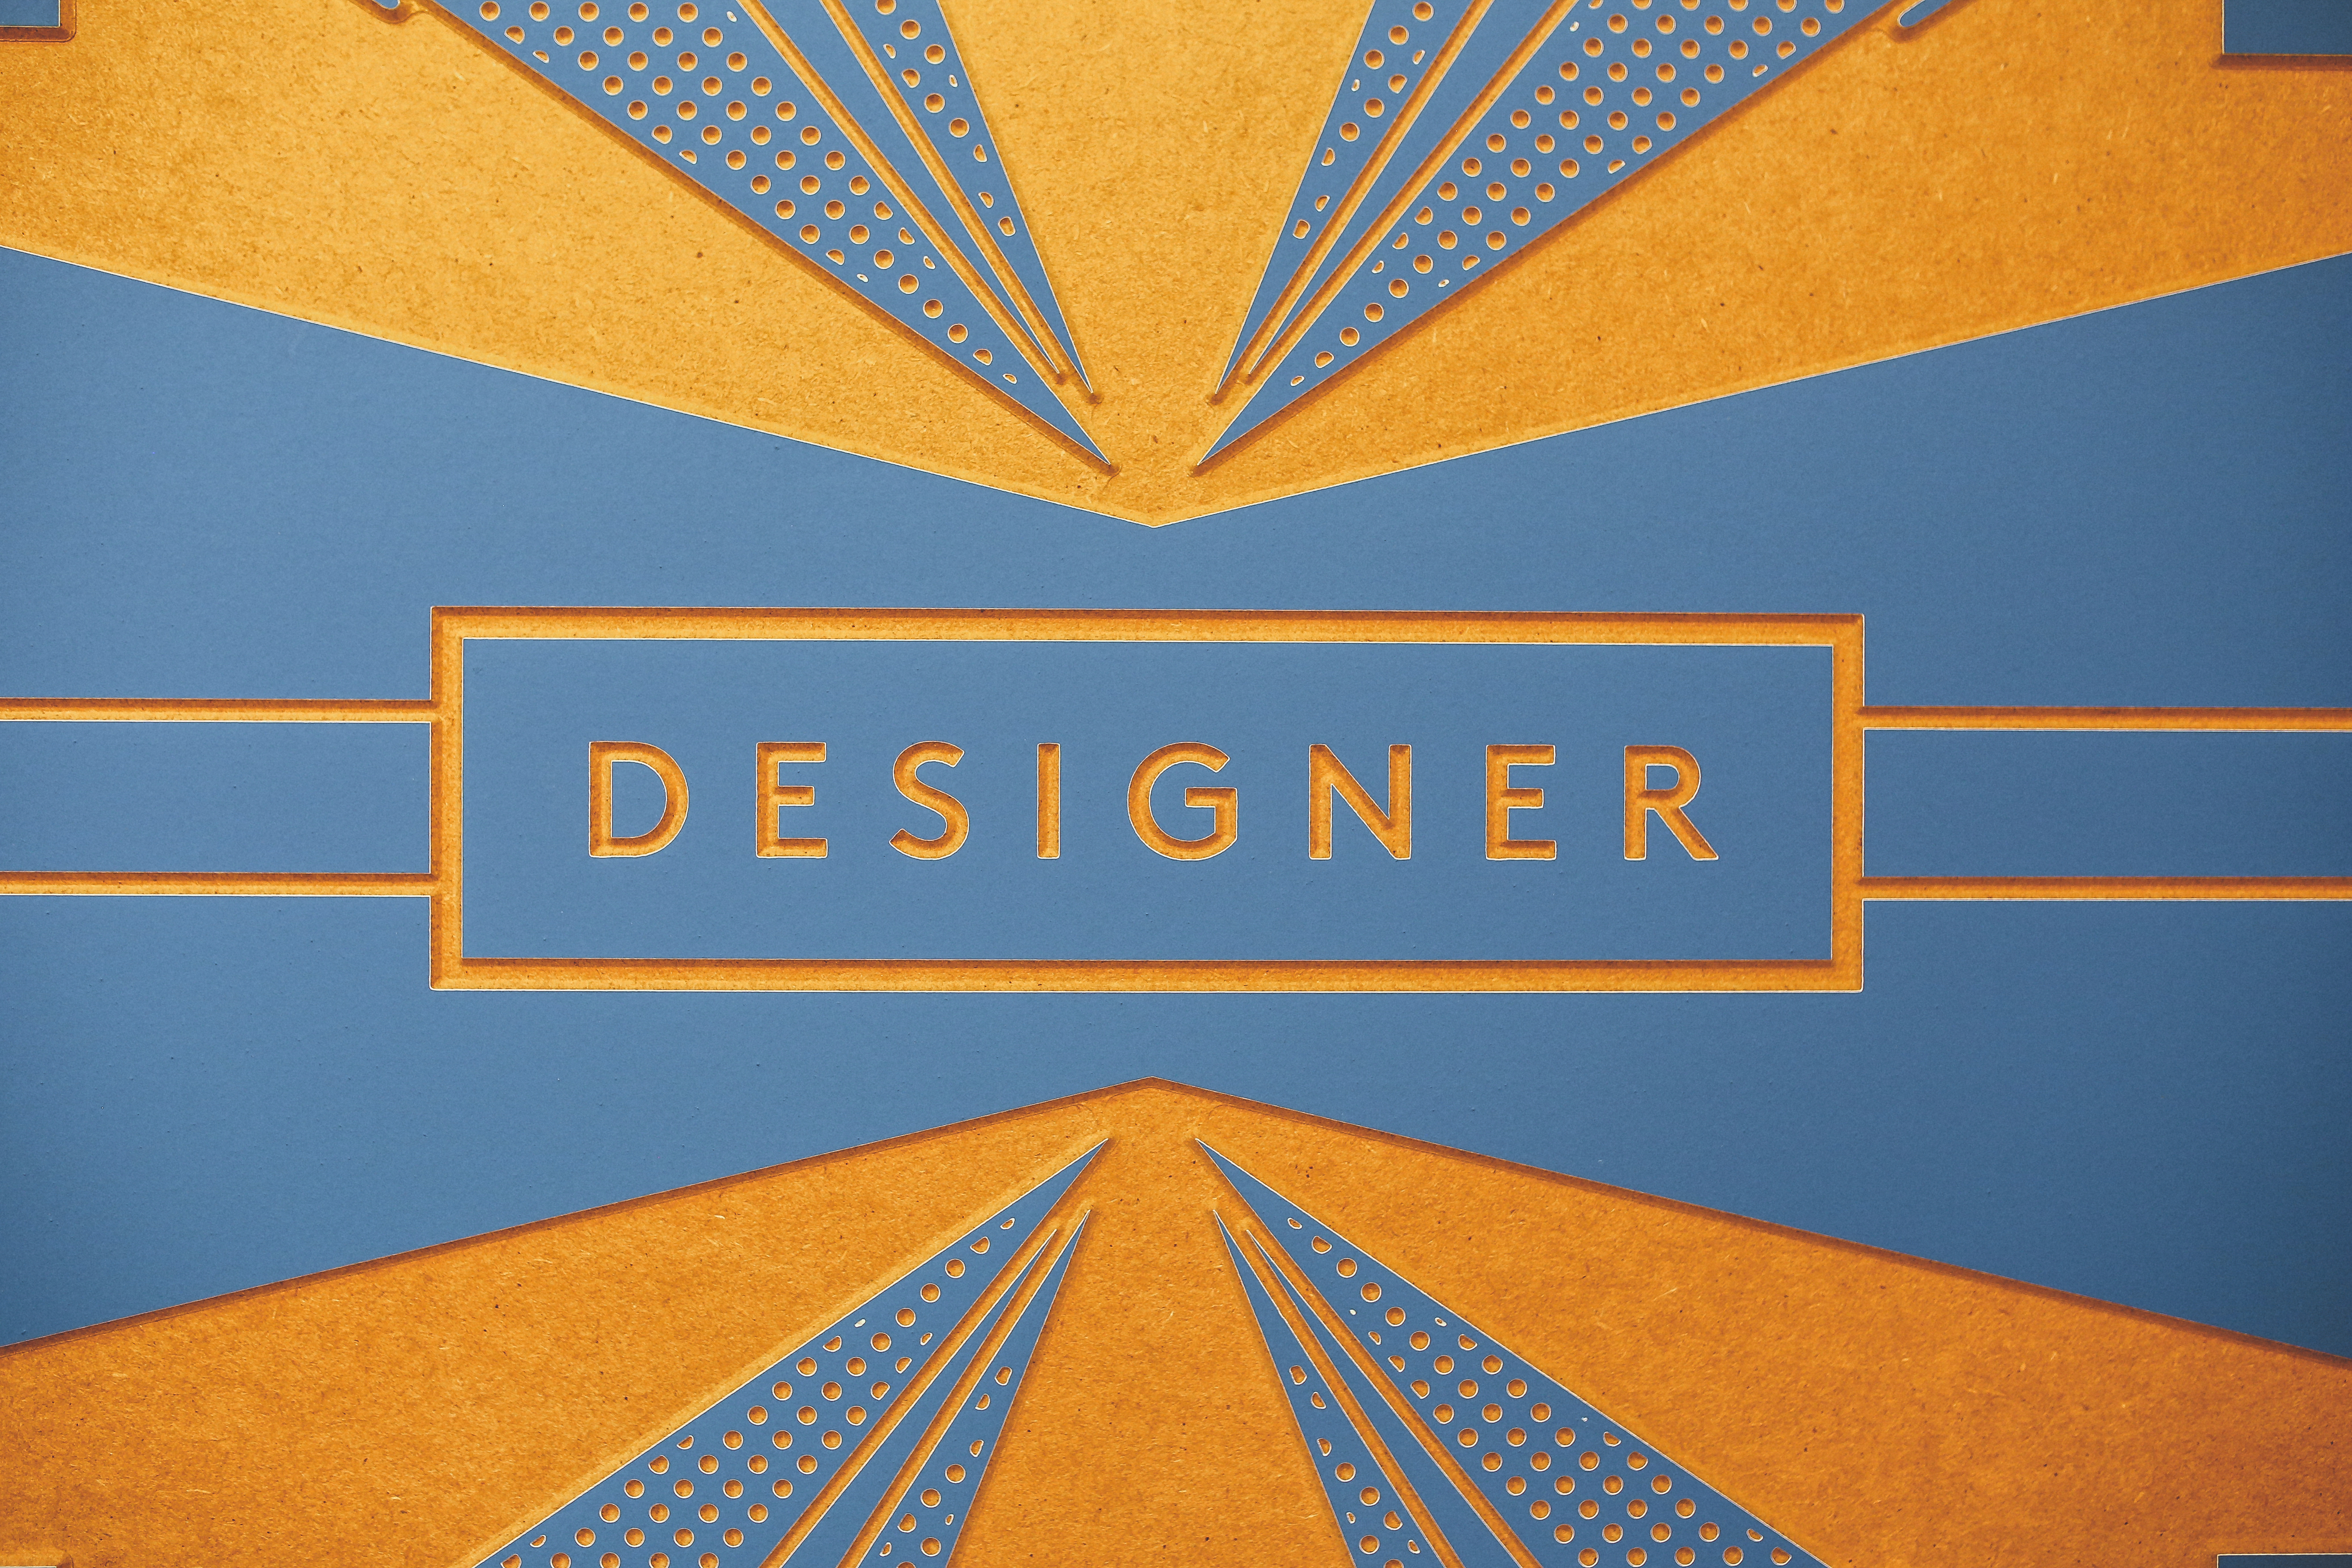
word, pattern, line, color, yellow, brand, designer, font, art, illustration, design, triangle, text, symmetry, shape, screenshot